Matías Vargas (footballer, born 1997)

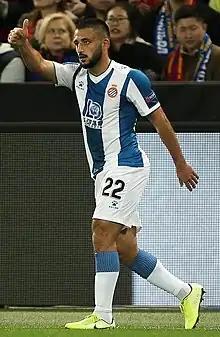
Vargas with Espanyol in 2019

Martín Matías Ezequiel Vargas (born 8 May 1997), nicknamed Monito (in English: "Little Monkey"), is an Argentine professional footballer who plays as a left winger for Saudi Pro League side Al Fateh SC.